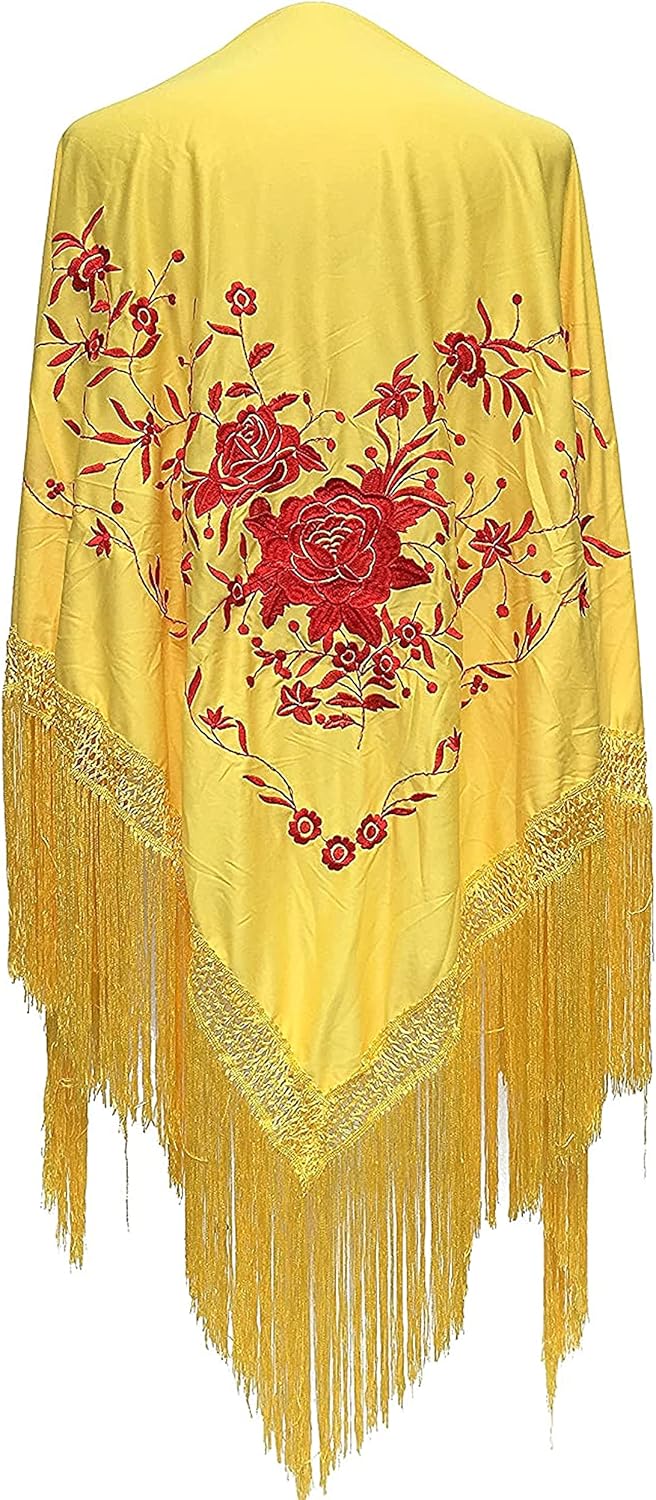
AMINA Yellow Flamingo Peak Shawl with Fringes - Red Embroidery on One Side - Large Size 190 x 90 cm
Category: AMAZON FASHION
Large embroidered dance beak with yellow fringe, red flowers embroidered on one side. Machine made / embroidered in silky fabric, trimmings and knit fringes. Size XL Measurements: 190 x 90 cm (without fringe) + 5 cm trimming
Features: 100% Polyester | No closure closure | Hand wash | Fringes 18 cm